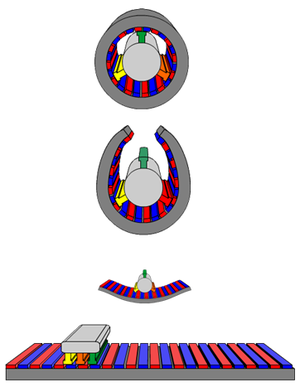
Un moteur linéaire est un moteur électrique dont les « rotor » et « stator » ont été « mis à plat ». Alors qu'un moteur rotatif classique produit un couple, le moteur linéaire produit une force permettant le déplacement d'objets ou de véhicules.